Potawatomi Trail of Death

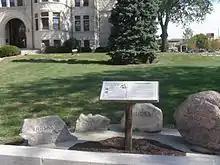
Potawatomi Trail of Death historic marker in front of the Fulton County Courthouse in Rochester, Indiana.

Historical markers include a boulder with metal plaque, erected in 1922 by Manitou Chapter of the Daughters of American Revolution; and a memorial to Father Benjamin Petit, erected at the Fulton County Museum in Rochester.